San La Muerte

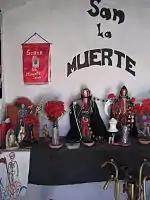
Argentine altar to San La Muerte.

San La Muerte is one of many folk saints venerated in the Guaraní language region that covers parts of Paraguay, north-eastern Argentina and southern Brazil. Others include San Biquicho, San Alejo and Santa Catalina. Other names for San La Muerte include Señor De La Muerte (Lord of Death), Señor De La Buena Muerte (Lord of the Good Death) or – mainly in Paraguay – San Esqueleto (Saint Skeleton). It is believed that San La Muerte was first venerated among the Guaraní Indians following the expulsion of their Jesuit missionaries in 1767, as a mixture of their previous beliefs and the newly imported Catholic faith. One important influence was the payé healers who often fasted, giving themselves thin, skeletal appearances. Some of the Guarani tribes worshiped the bones of ancestors demanding protection against natural phenomena and adverse spiritual forces, which converged with the Catholic tradition of considering the bones of saints as holy relics. Additionally, there were a variety of personifications and Gods of death in the Incan Empire, including Supay, the god of the underworld which may have influenced the idea of a death saint. However, there is currently no authoritative account of the origins of the San La Muerte cult.